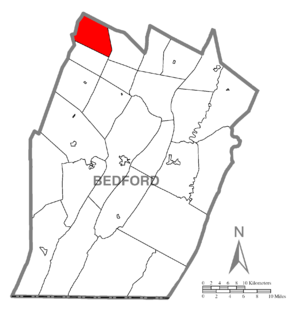
Pavia Township est un township, situé au nord-ouest du comté de Bedford, aux États-Unis. En 2010, il comptait une population de 295 habitants.